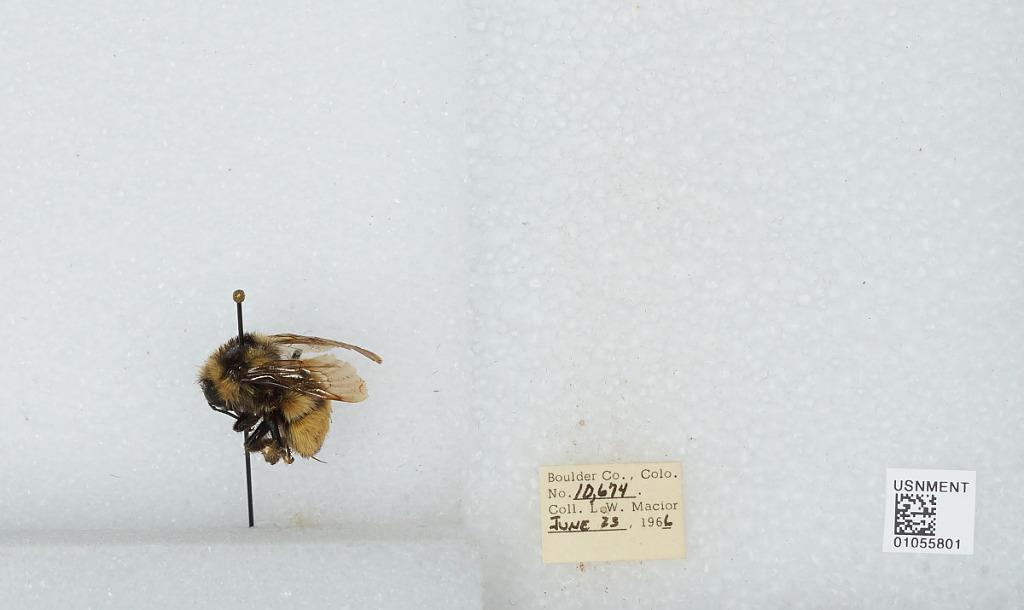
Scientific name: Bombus (Pyrobombus) bifarius Cresson
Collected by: L. Macior
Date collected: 1966-6-23
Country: United States
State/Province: Colorado
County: Boulder
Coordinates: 40.09, -105.36